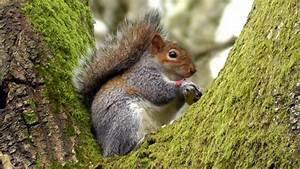
squirrel